43rd Infantry Regiment (France)

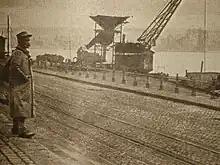
French soldier on the Rhine at Mainz.

The regiment detached the March battalion of the 43rd Infantry Regiment between January 1947 and June 1948 and participated in particular in Operation Léa.